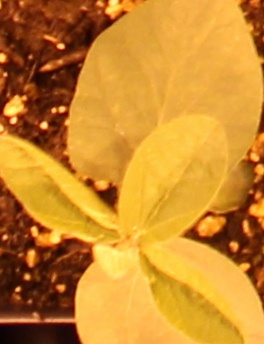
Label: Soybean